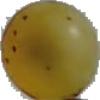
Label: white_grape